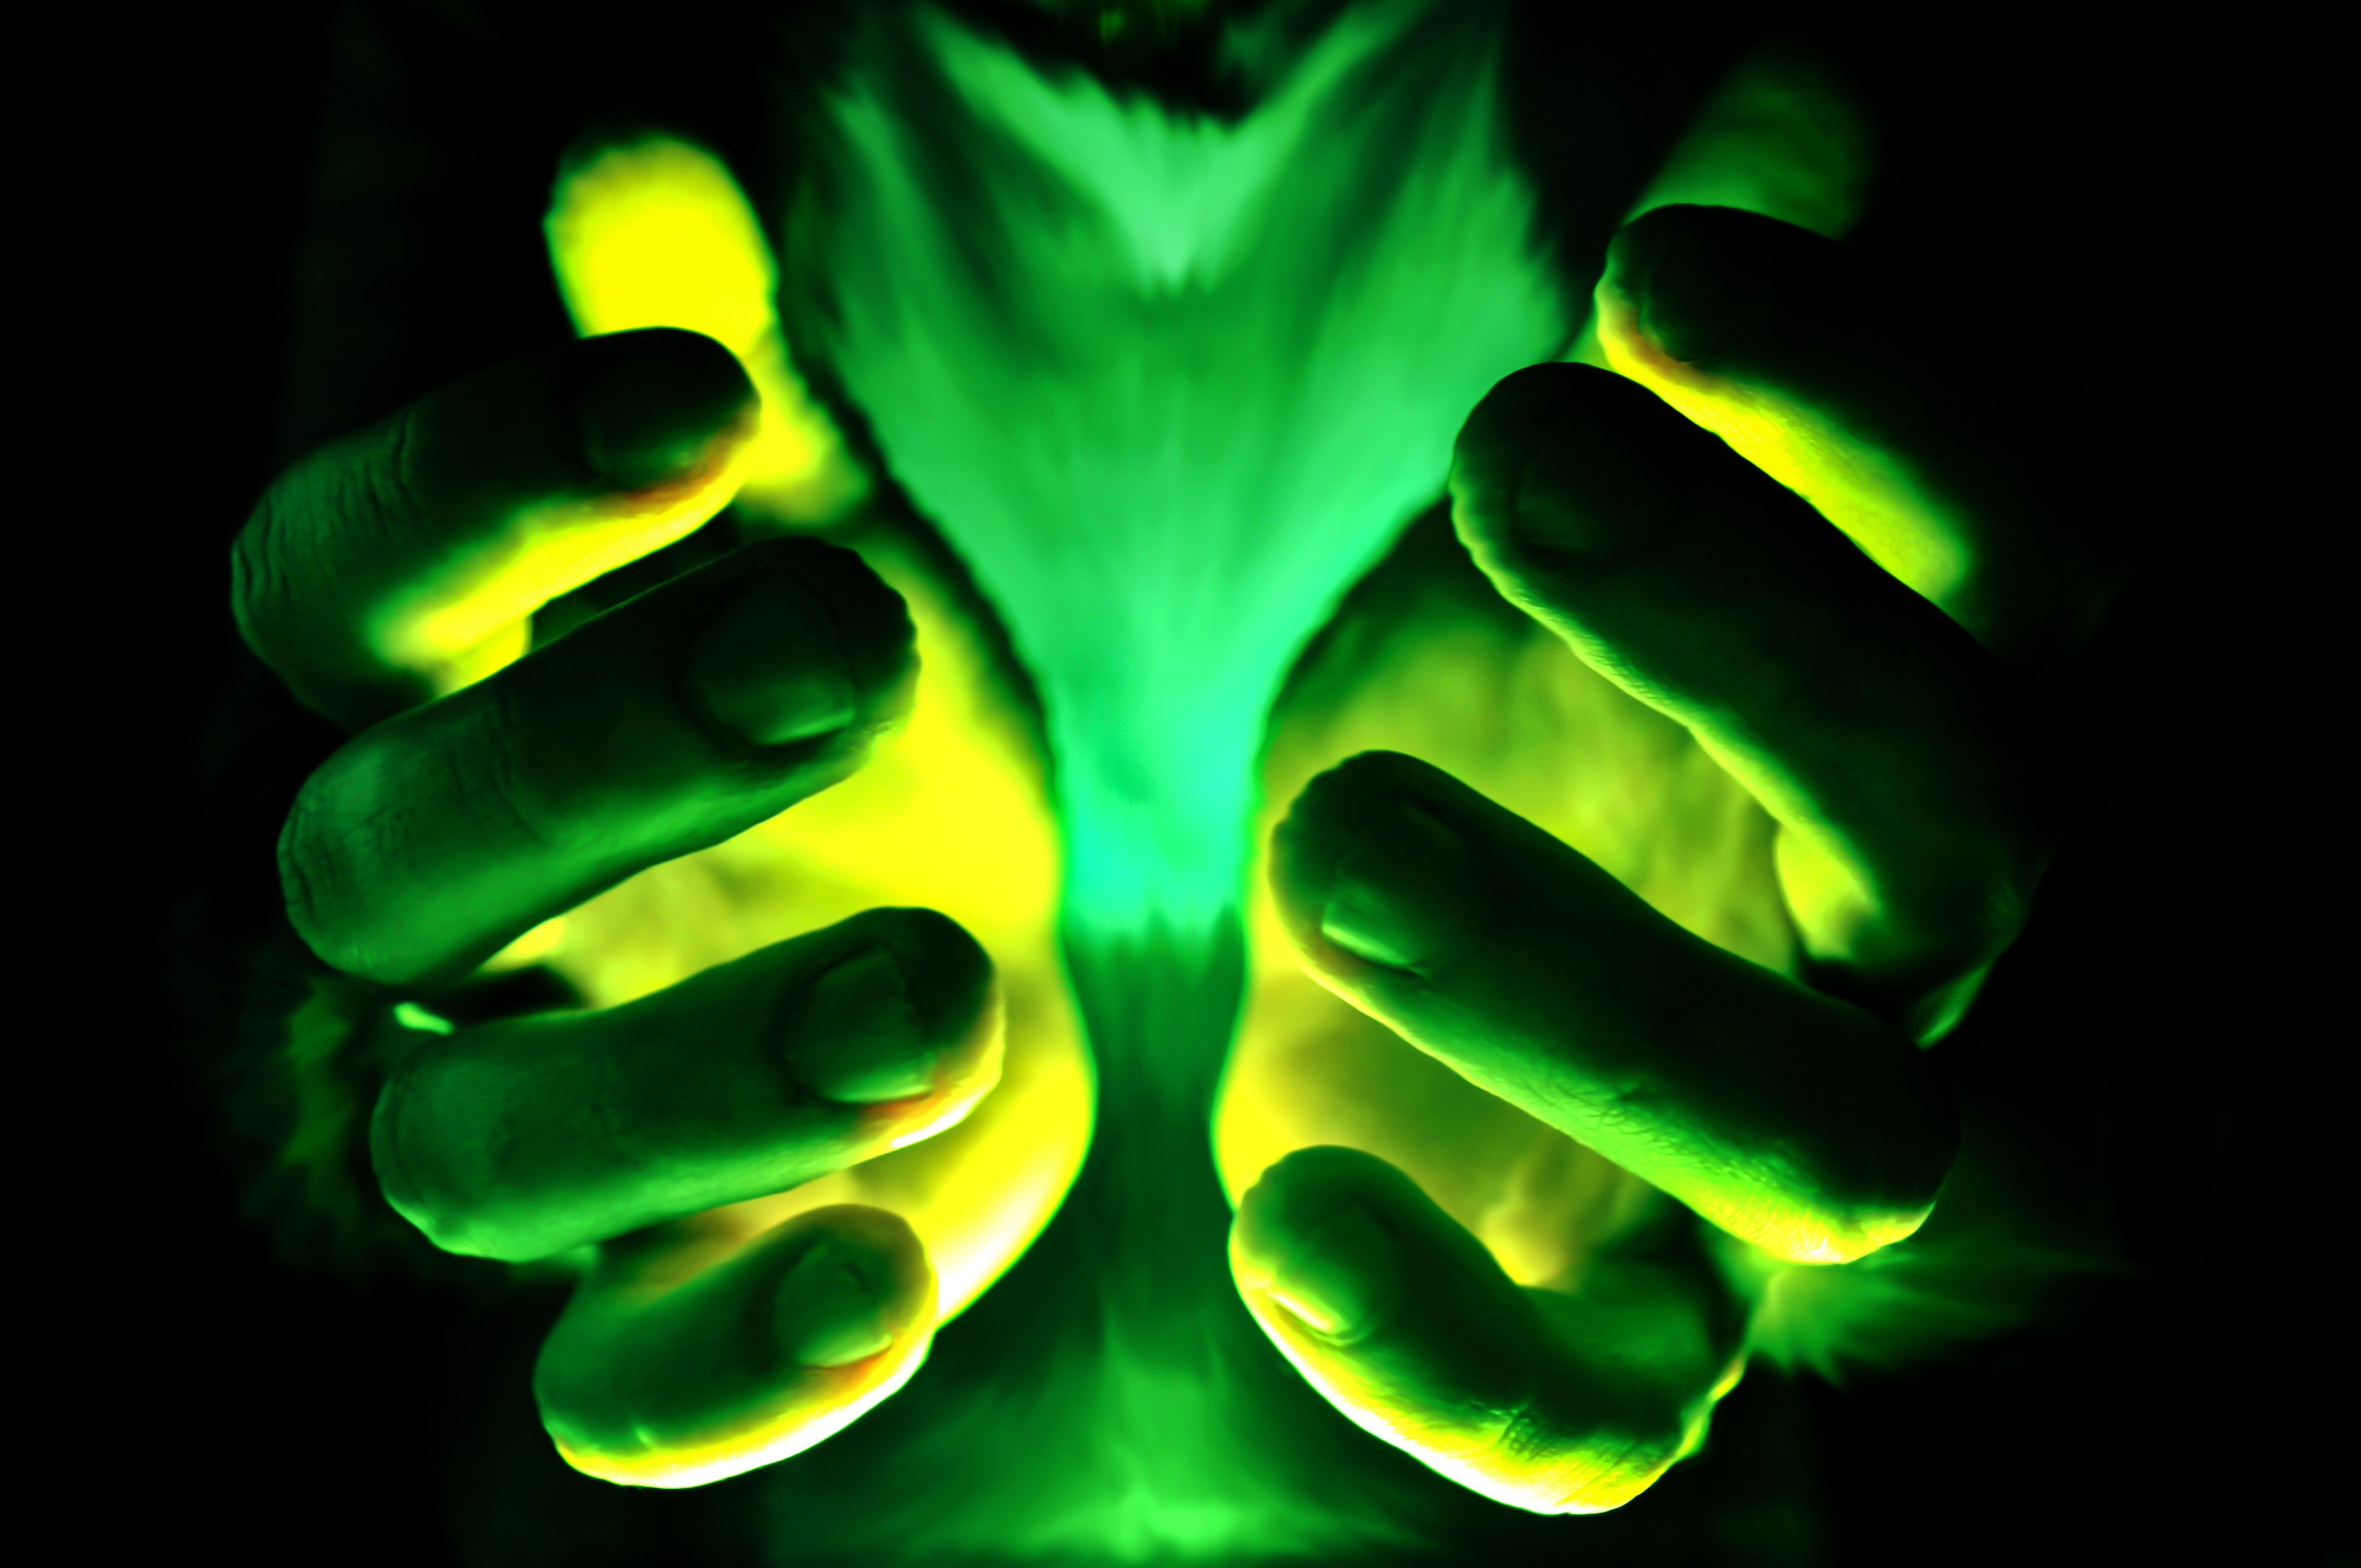
hand, light, leaf, flower, number, dark, green, flame, darkness, yellow, circle, neon, energy, font, hands, magic, macro photography, computer wallpaper